Czerwiński CW 5 bis

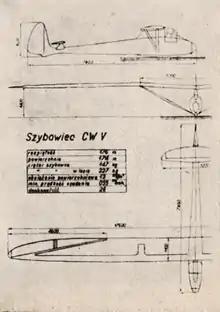
CW 5 bis

ZASPL, the Aviation Association of students of the Lwów Technical University, was the oldest aviation organization in Poland. Revived after World War I, by 1926 it had workshops in Lwów which began building the glider designs of ZASPL member Wacław Czerwiński. The 1931 CW 5 was his response to a call from the government for a high performance glider. His earliest draft, the CW 5, specified the Gôttingen Gô 652 airfoil that Alexander Lippisch had used on the RRG Fafnir, despite the lack of full information on its characteristics at the time, and wind tunnel tests proved very disappointing. The CW 5.bis design that followed used a thinner and lower camber airfoil from the Warsaw Aerodynamic Institute. Wind tunnel results for it were much closer to expectations and the CW 5.bis was completed in the ZASPL workshops in 1932.